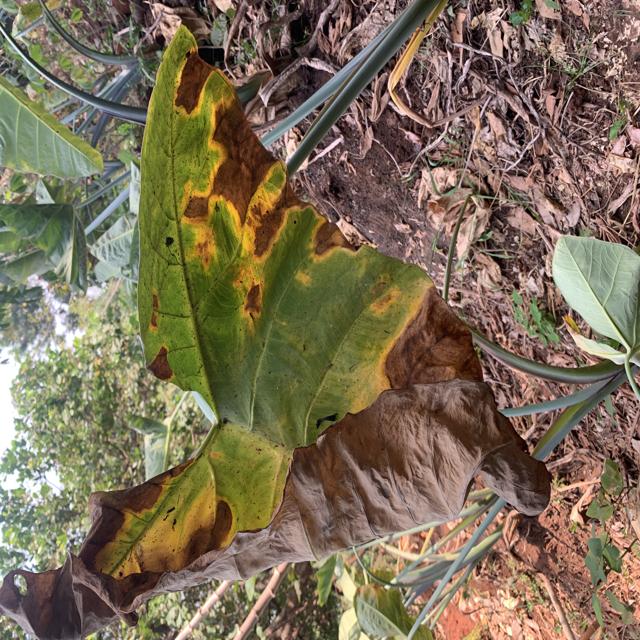
Label: Mid_Blight